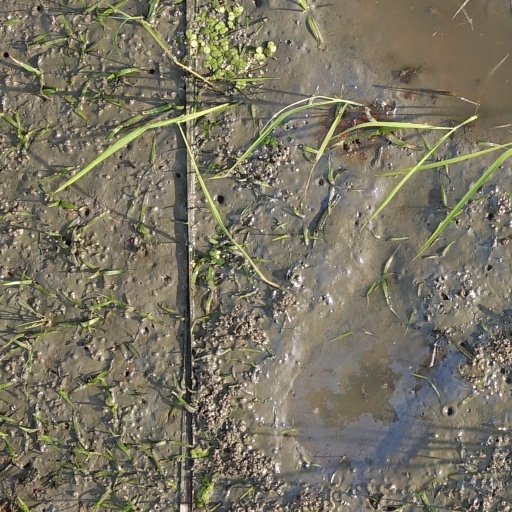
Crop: rice